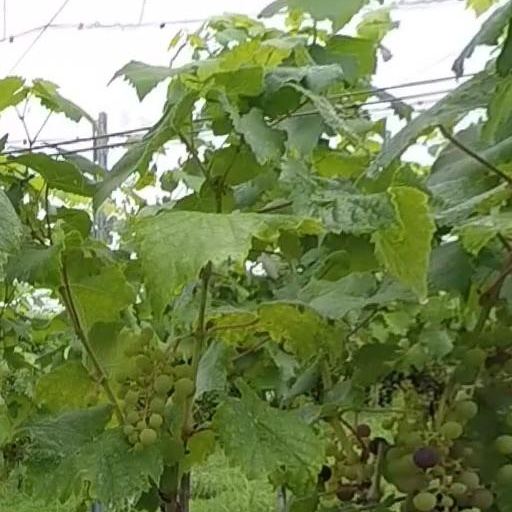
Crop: grape